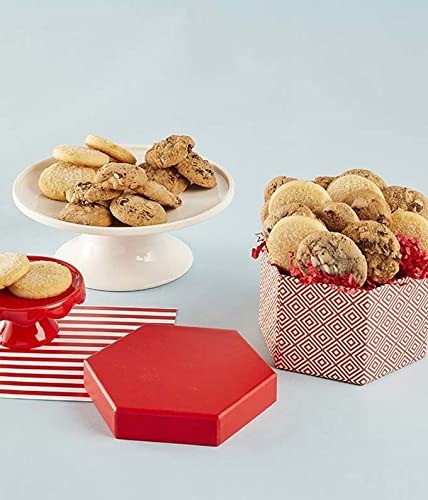
Item Name: From You Flowers - Deluxe Designer Cookies for Birthday, Anniversary, Get Well, Congratulations, Thank You, All Occasions
Bullet Point 1: Includes: 12 Gourmet Cookies (Flavors: Chocolate Chunk, Oatmeal Raisin, Vanilla Sugar, White Chocolate Blueberry), Certified Kosher
Bullet Point 2: Delivery: For maximum freshness, all orders are delivered directly to your recipient's doorstep. Arrival date can be confirmed during checkout.
Bullet Point 3: Production: Packed to order gift delivery. Packaged in a gift box.
Bullet Point 4: Send Happiness: Let us help you send happiness to loved ones with our extensive gifting selections.
Bullet Point 5: Gift Note: To include a personalized message, check the box labeled 'This is a gift' in your cart or at checkout.
Product Description: This dazzling designer gift box, bursting with flavorful gourmet cookies, is the perfect way to express your sentiments. Send your thoughts with a dozen delicious cookies! A brilliant blend of chocolate, vanilla and blueberry flavors are sure to please even the pickiest sweet tooth! Includes: 12 Gourmet Cookies Chocolate Chunk Oatmeal Raisin Vanilla Sugar White Chocolate Blueberry Certified Kosher Elegant Gift Box
Value: 1.0
Unit: Count

Price: 79.98